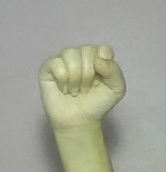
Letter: saad